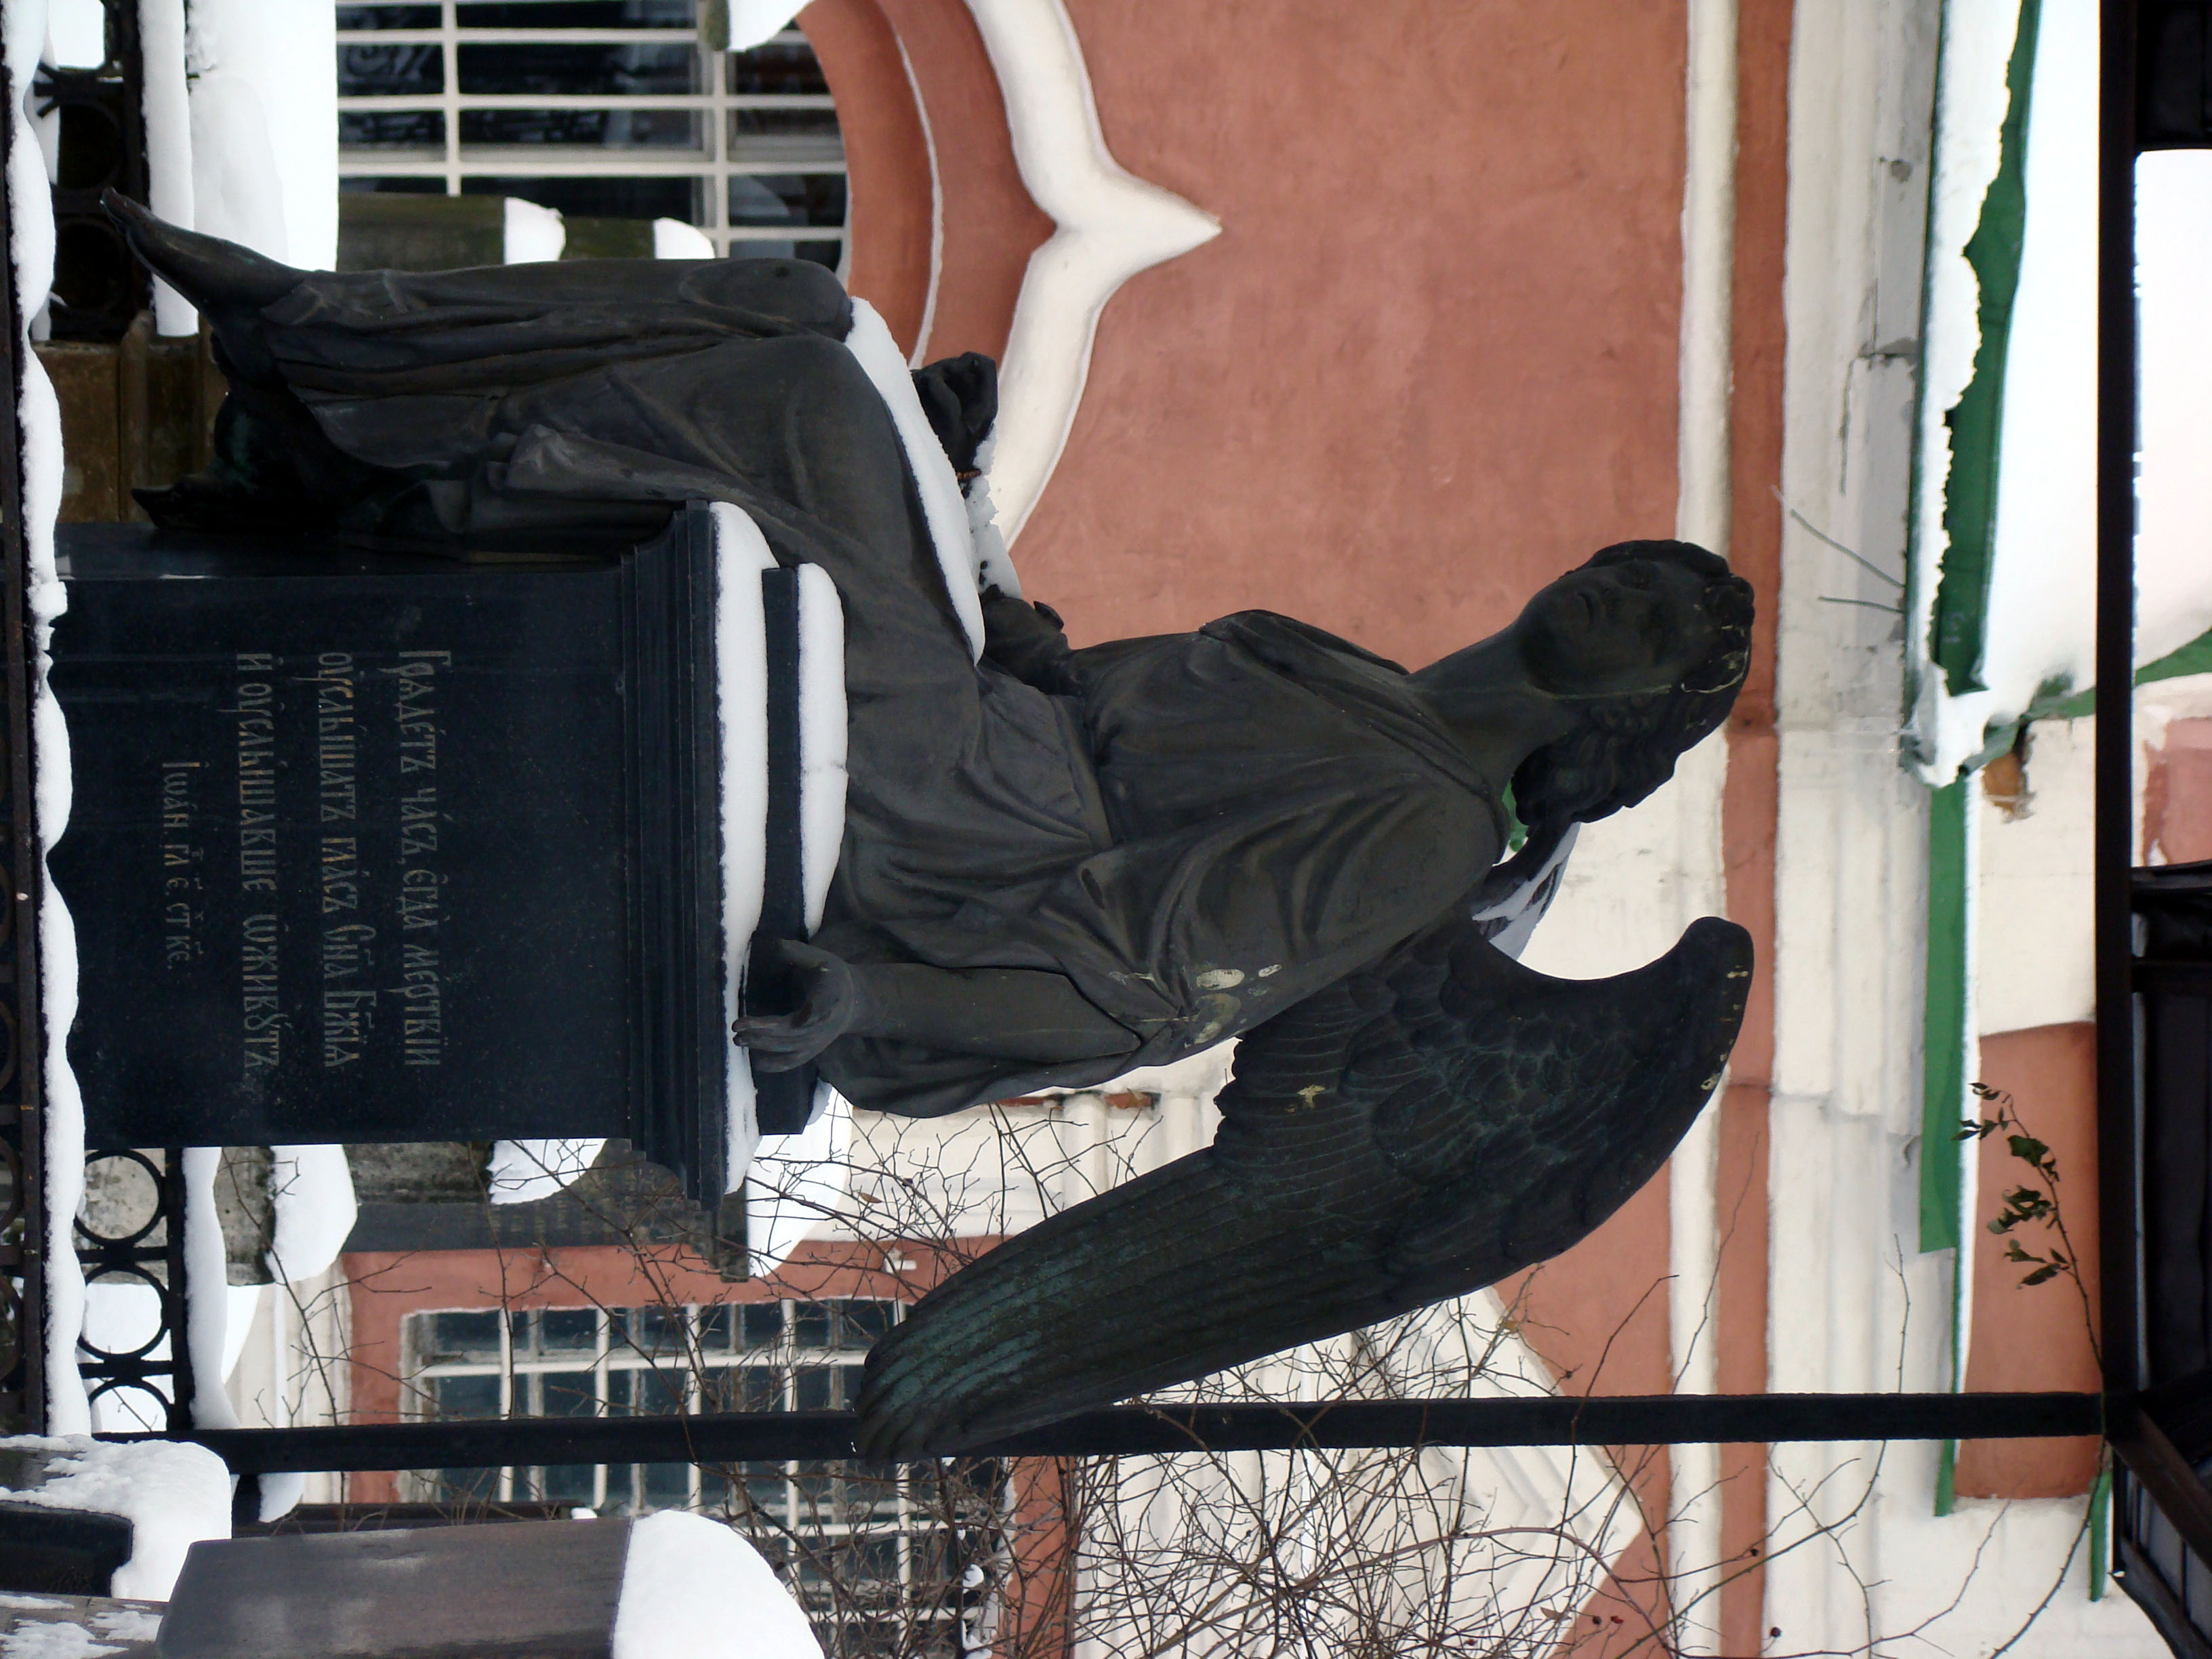
street, spring, color, sitting, fashion, black, monastery, photograph, sony, moscow, image, russia, moskau, dsc, h9, dsch9, donskoymonastery, donmonastery, interaction, human positions